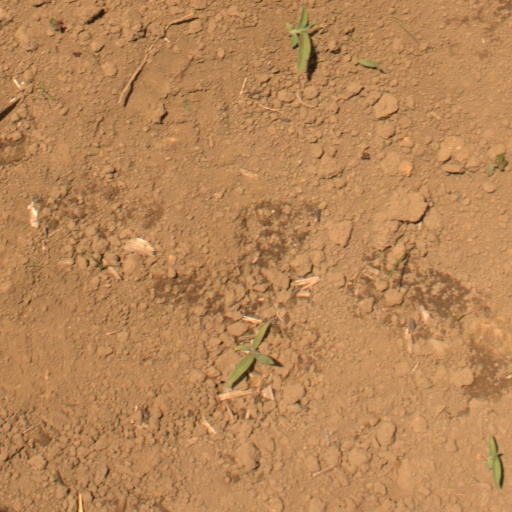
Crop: Jerusalem artichoke